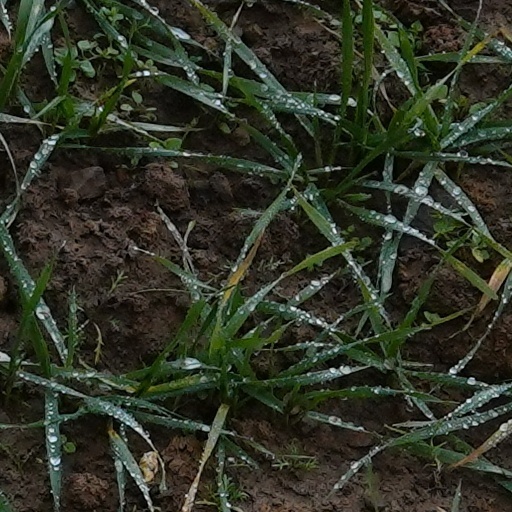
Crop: wheat